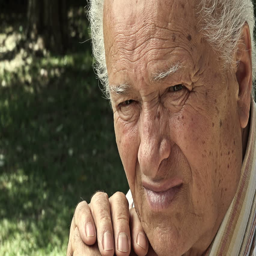
seniors portrait of sad elderly man outdoor in the park : pensive old man